Kachi-kachi Yama

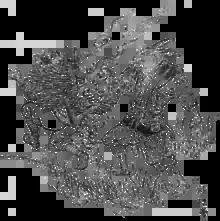
The bundle is set on fire

The couple had been good friends with a rabbit that lived nearby. The rabbit approached the man and told him that it would avenge his wife's death. Pretending to befriend the "tanuki", the rabbit instead tortured it through various means, from dropping a bee's nest on it to 'treating' the stings with a peppery poultice that burned.